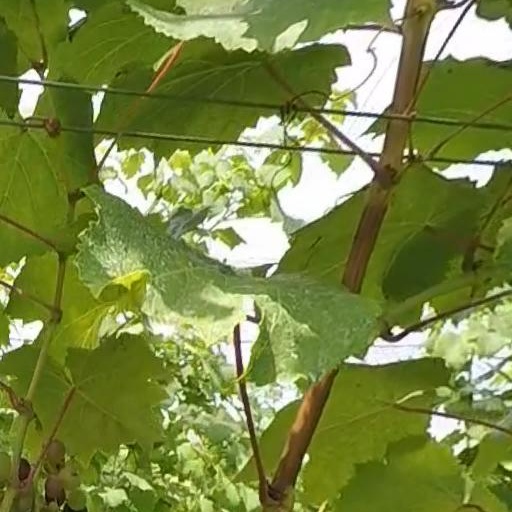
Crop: grape